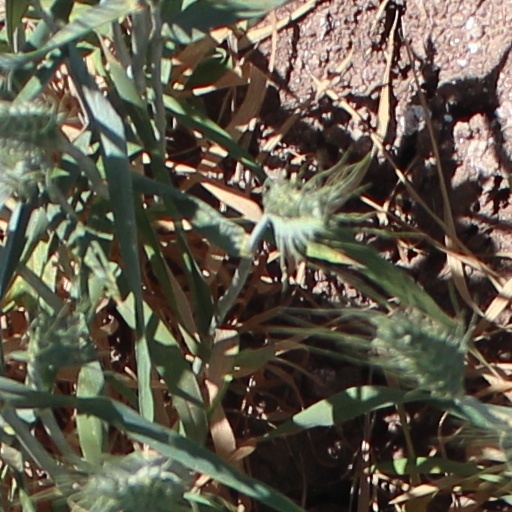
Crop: wheat